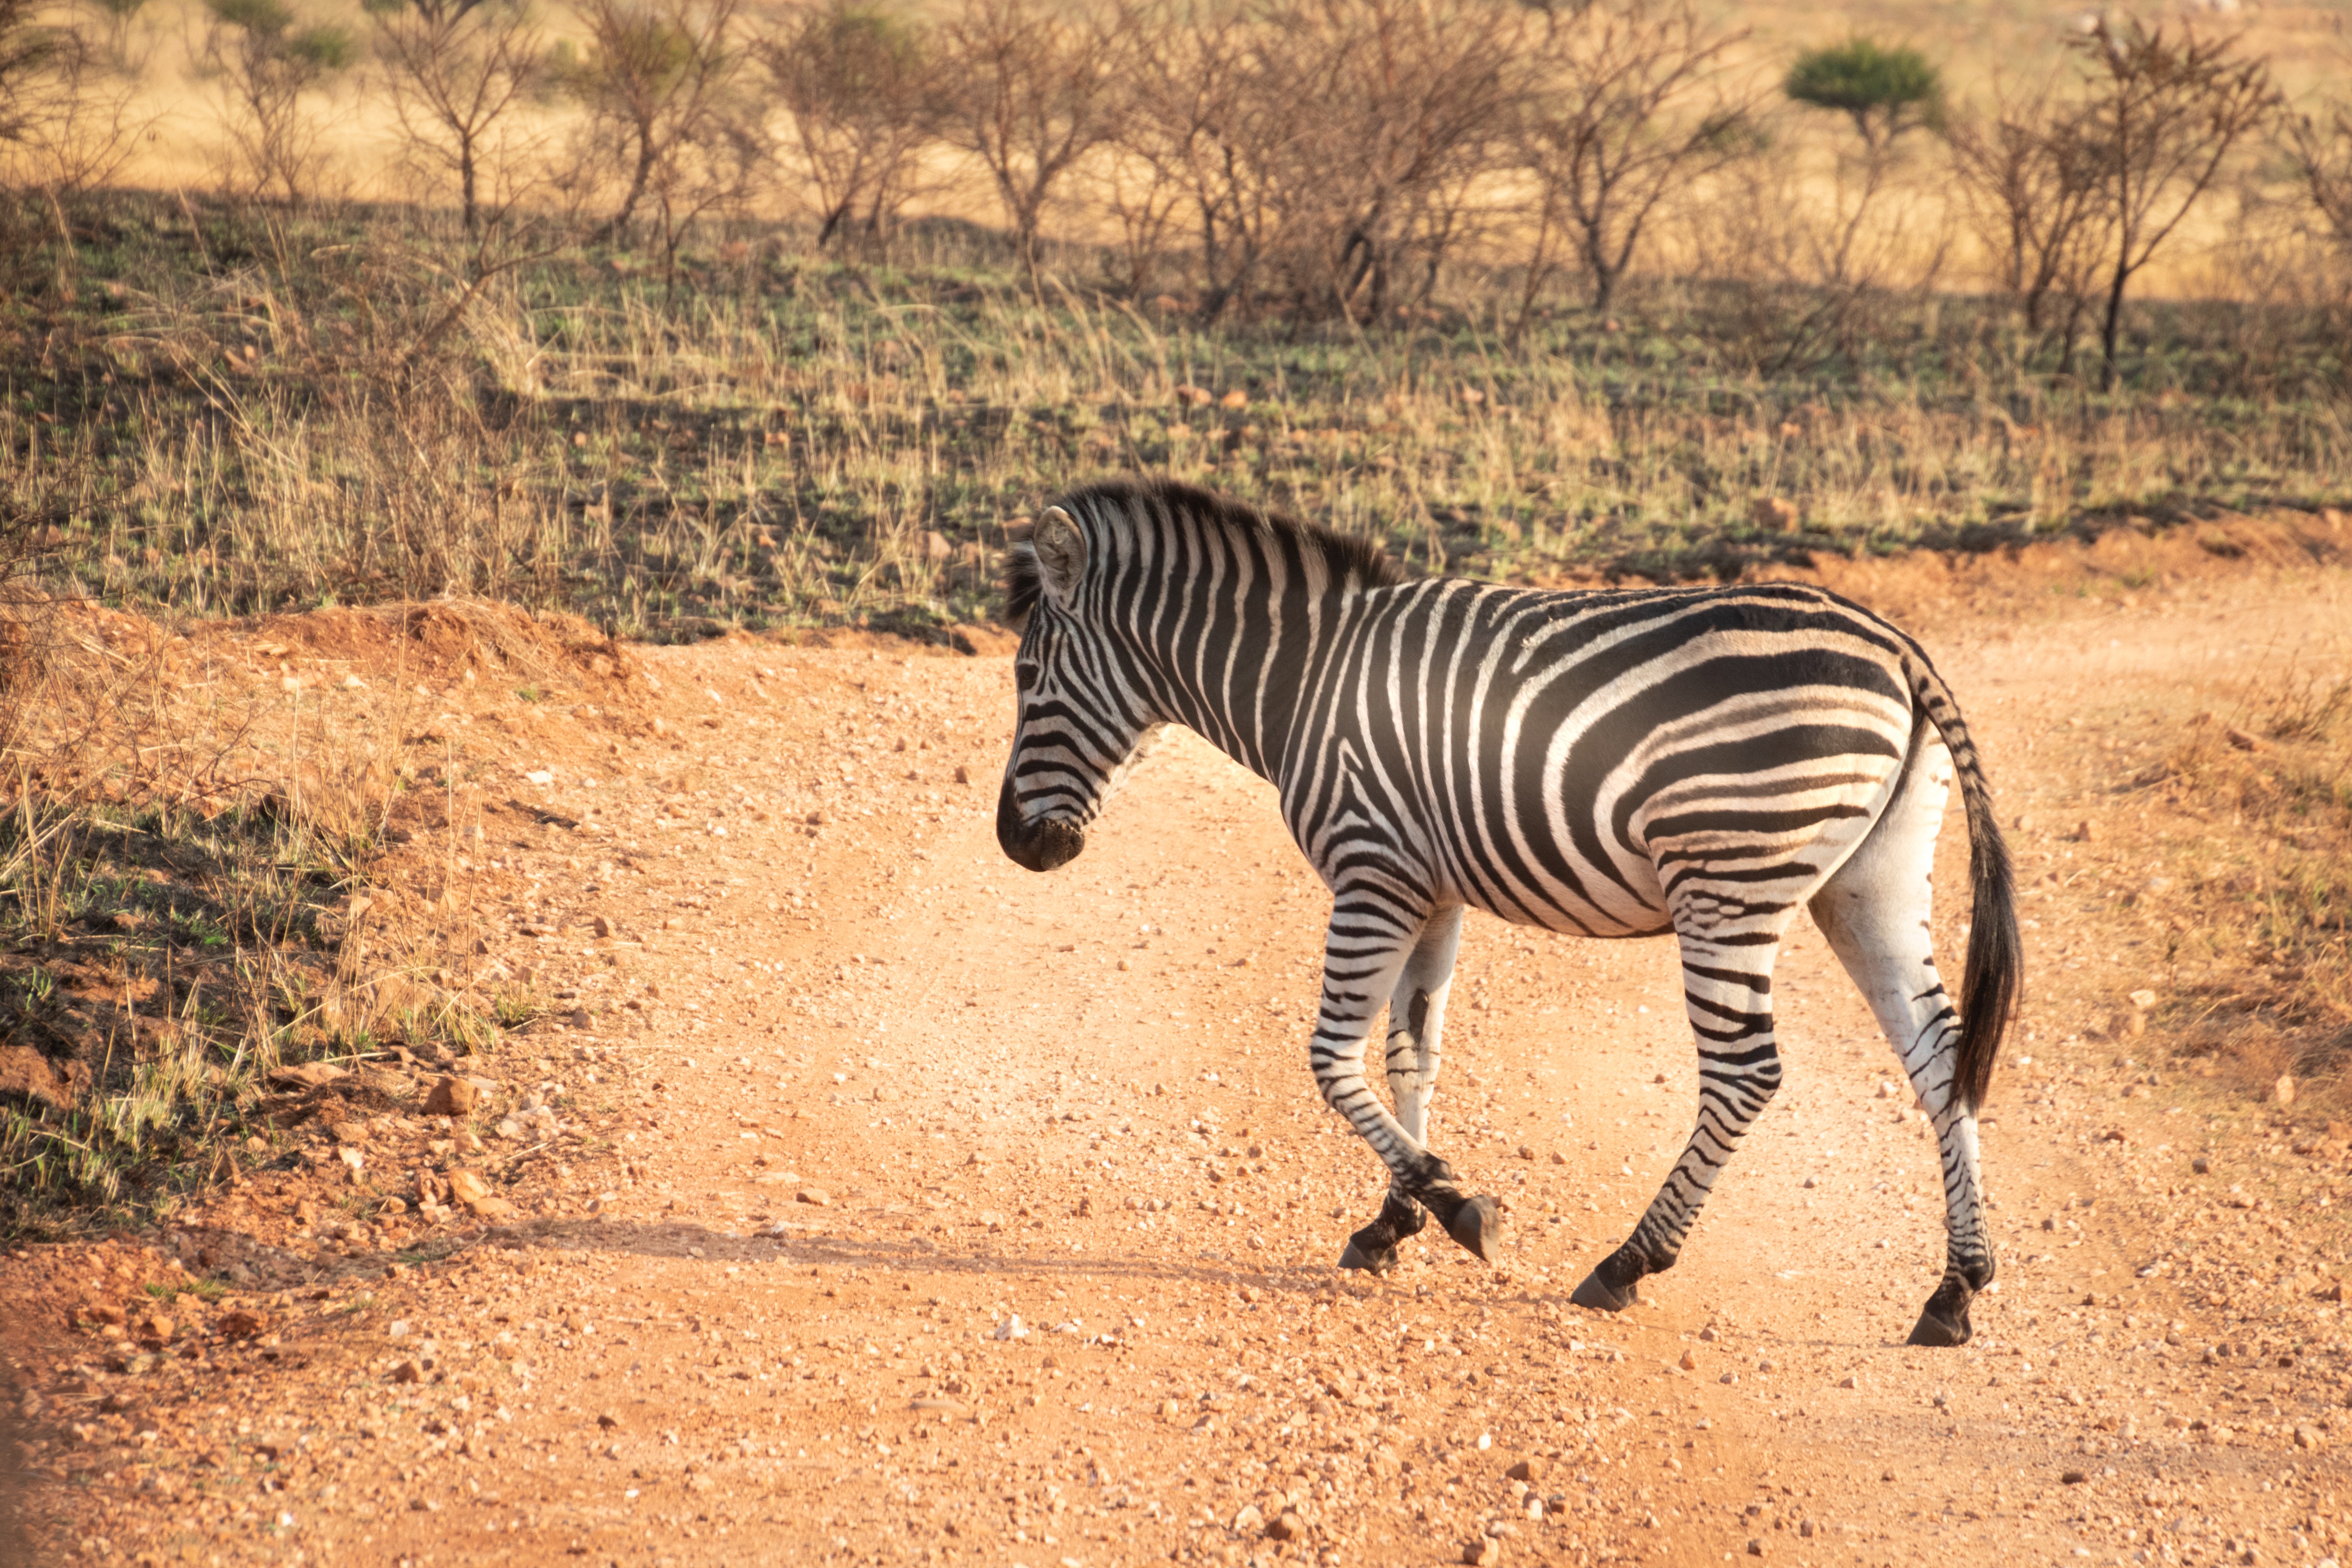
zebra, mammal, vertebrate, wildlife, terrestrial animal, grassland, savanna, grass, mane, ecoregion, plain, national park, quagga, plant community, landscape, safari